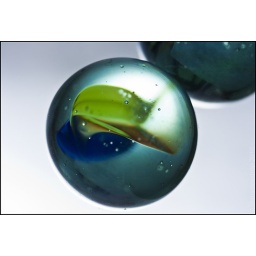
Lit from underneath by a table lamp